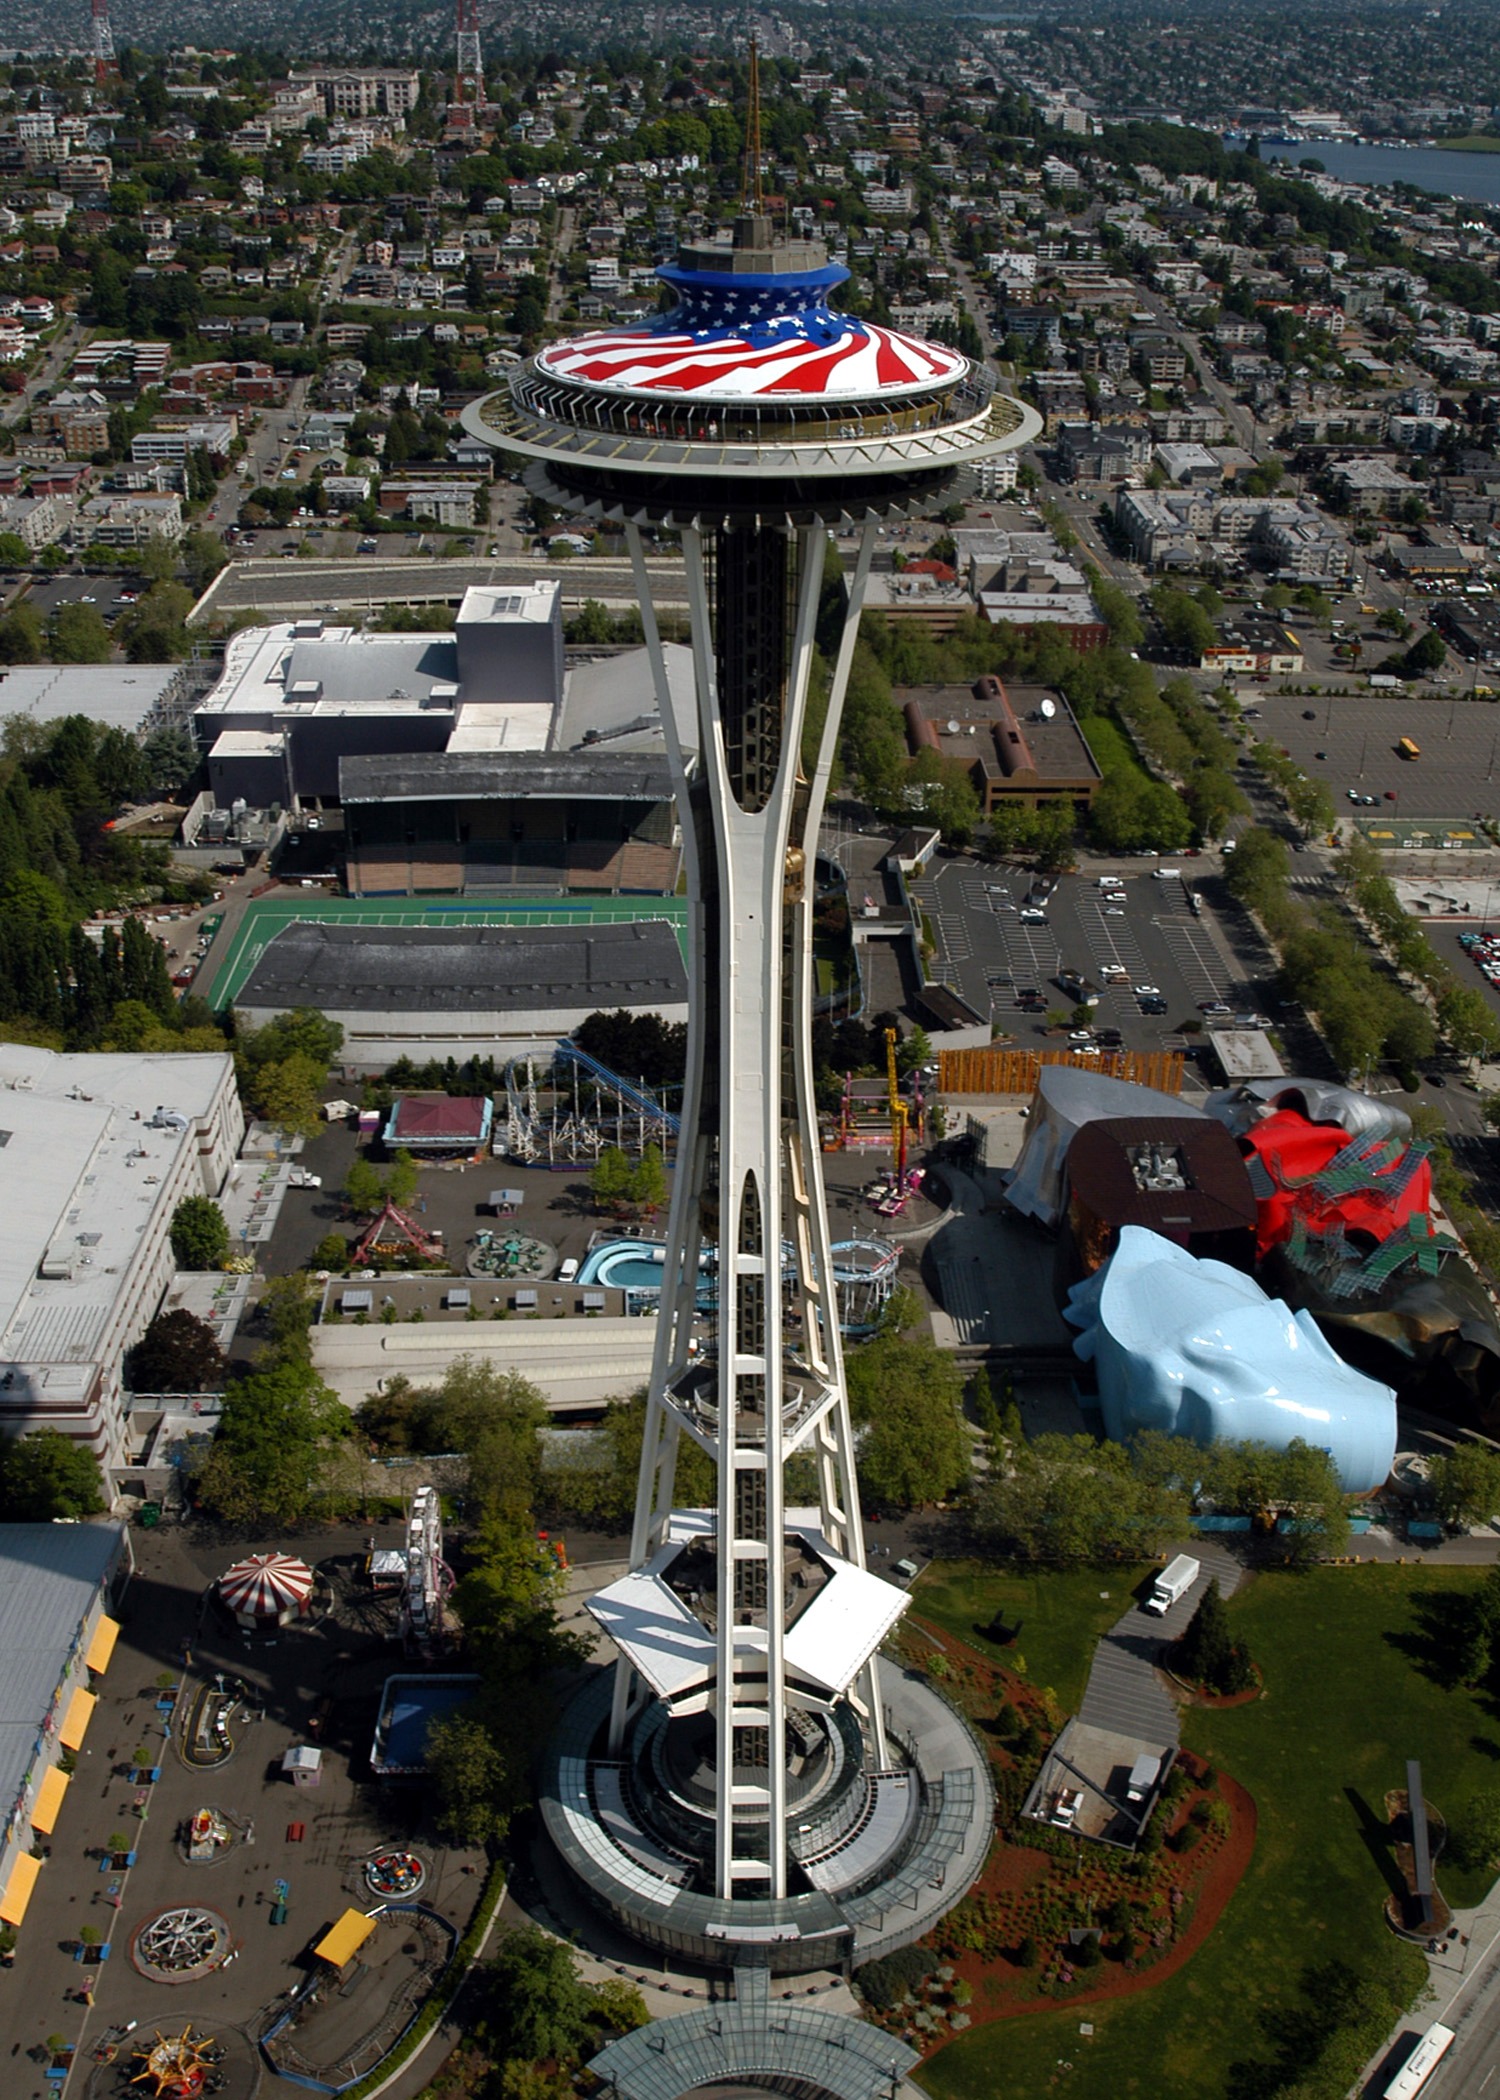
architecture, structure, skyline, city, urban, cityscape, transport, amusement park, tower, flag, park, landmark, stadium, public transport, space needle, washington, seattle, outside, streets, buildings, famous, cities, bird's eye view, aerial photography, urban area, memorial day, residential area, sport venue